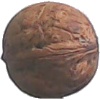
Label: walnut